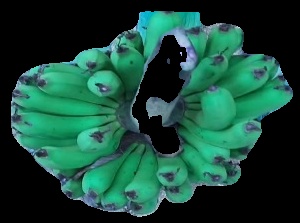
Variety: pachbale
Grade: grade2